Rundetaarn

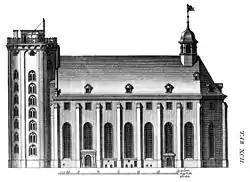
Rundetaarn. Illustration from the architect Laurids de Thurah's "Hafnia hodierna" of 1748.

Astronomy had grown in importance in 17th-century Europe. Countries had begun competing with each other in establishing colonies, creating a need for accurate navigation across the oceans. Many national observatories were therefore established, the first in 1632 at Leiden in the Dutch Republic. Only five years later the Round Tower Observatory, first referred to as STELLÆBURGI REGII HAUNIENSIS, would follow.